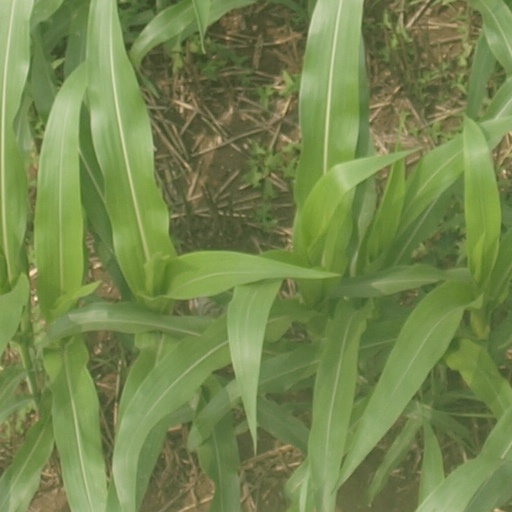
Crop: maize; corn